Otto Piper

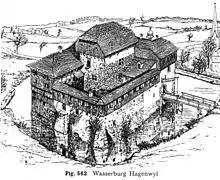
Hagenwil Castle, drawing by Otto Piper

Otto Piper (1841–1921) was a German architectural historian who, with August von Cohausen (1812–1896), is regarded as one of the two founders of scientific research into castles.